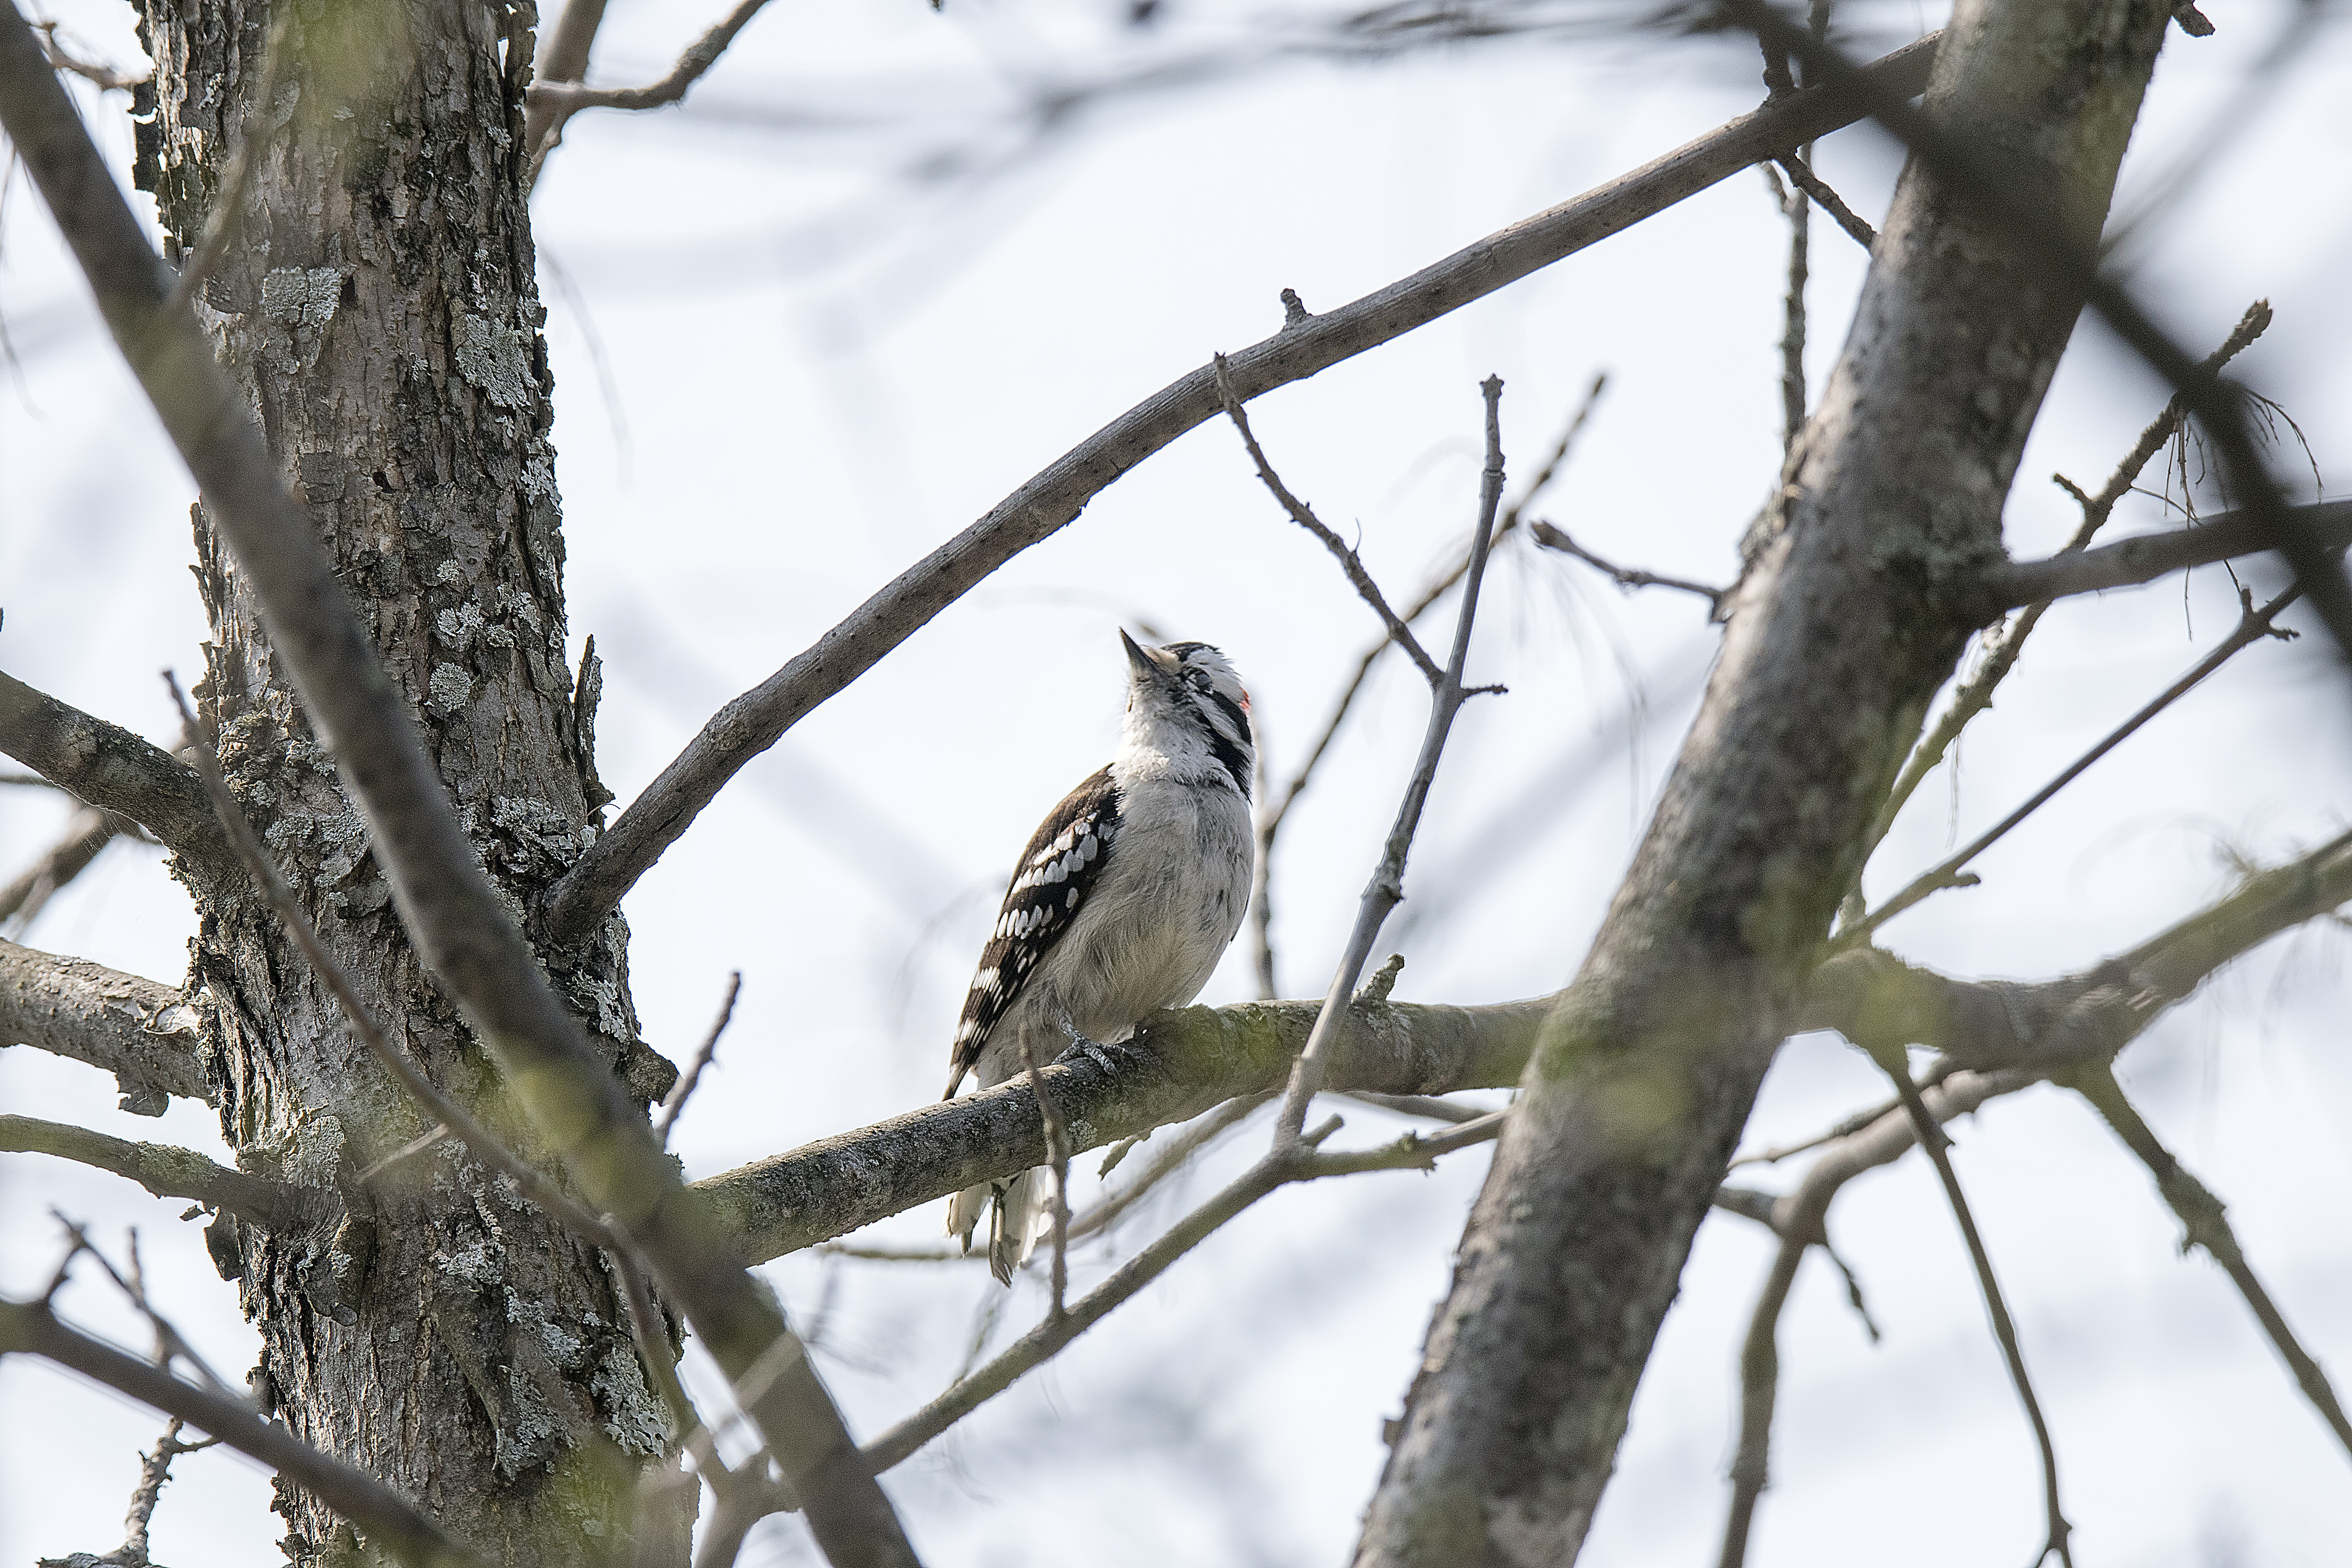
branch, snow, winter, bird, wildlife, fauna, twig, canada, vertebrate, quebec, woodpecker, sherbrooke, oiseau, pic, mineur, downy, perching bird